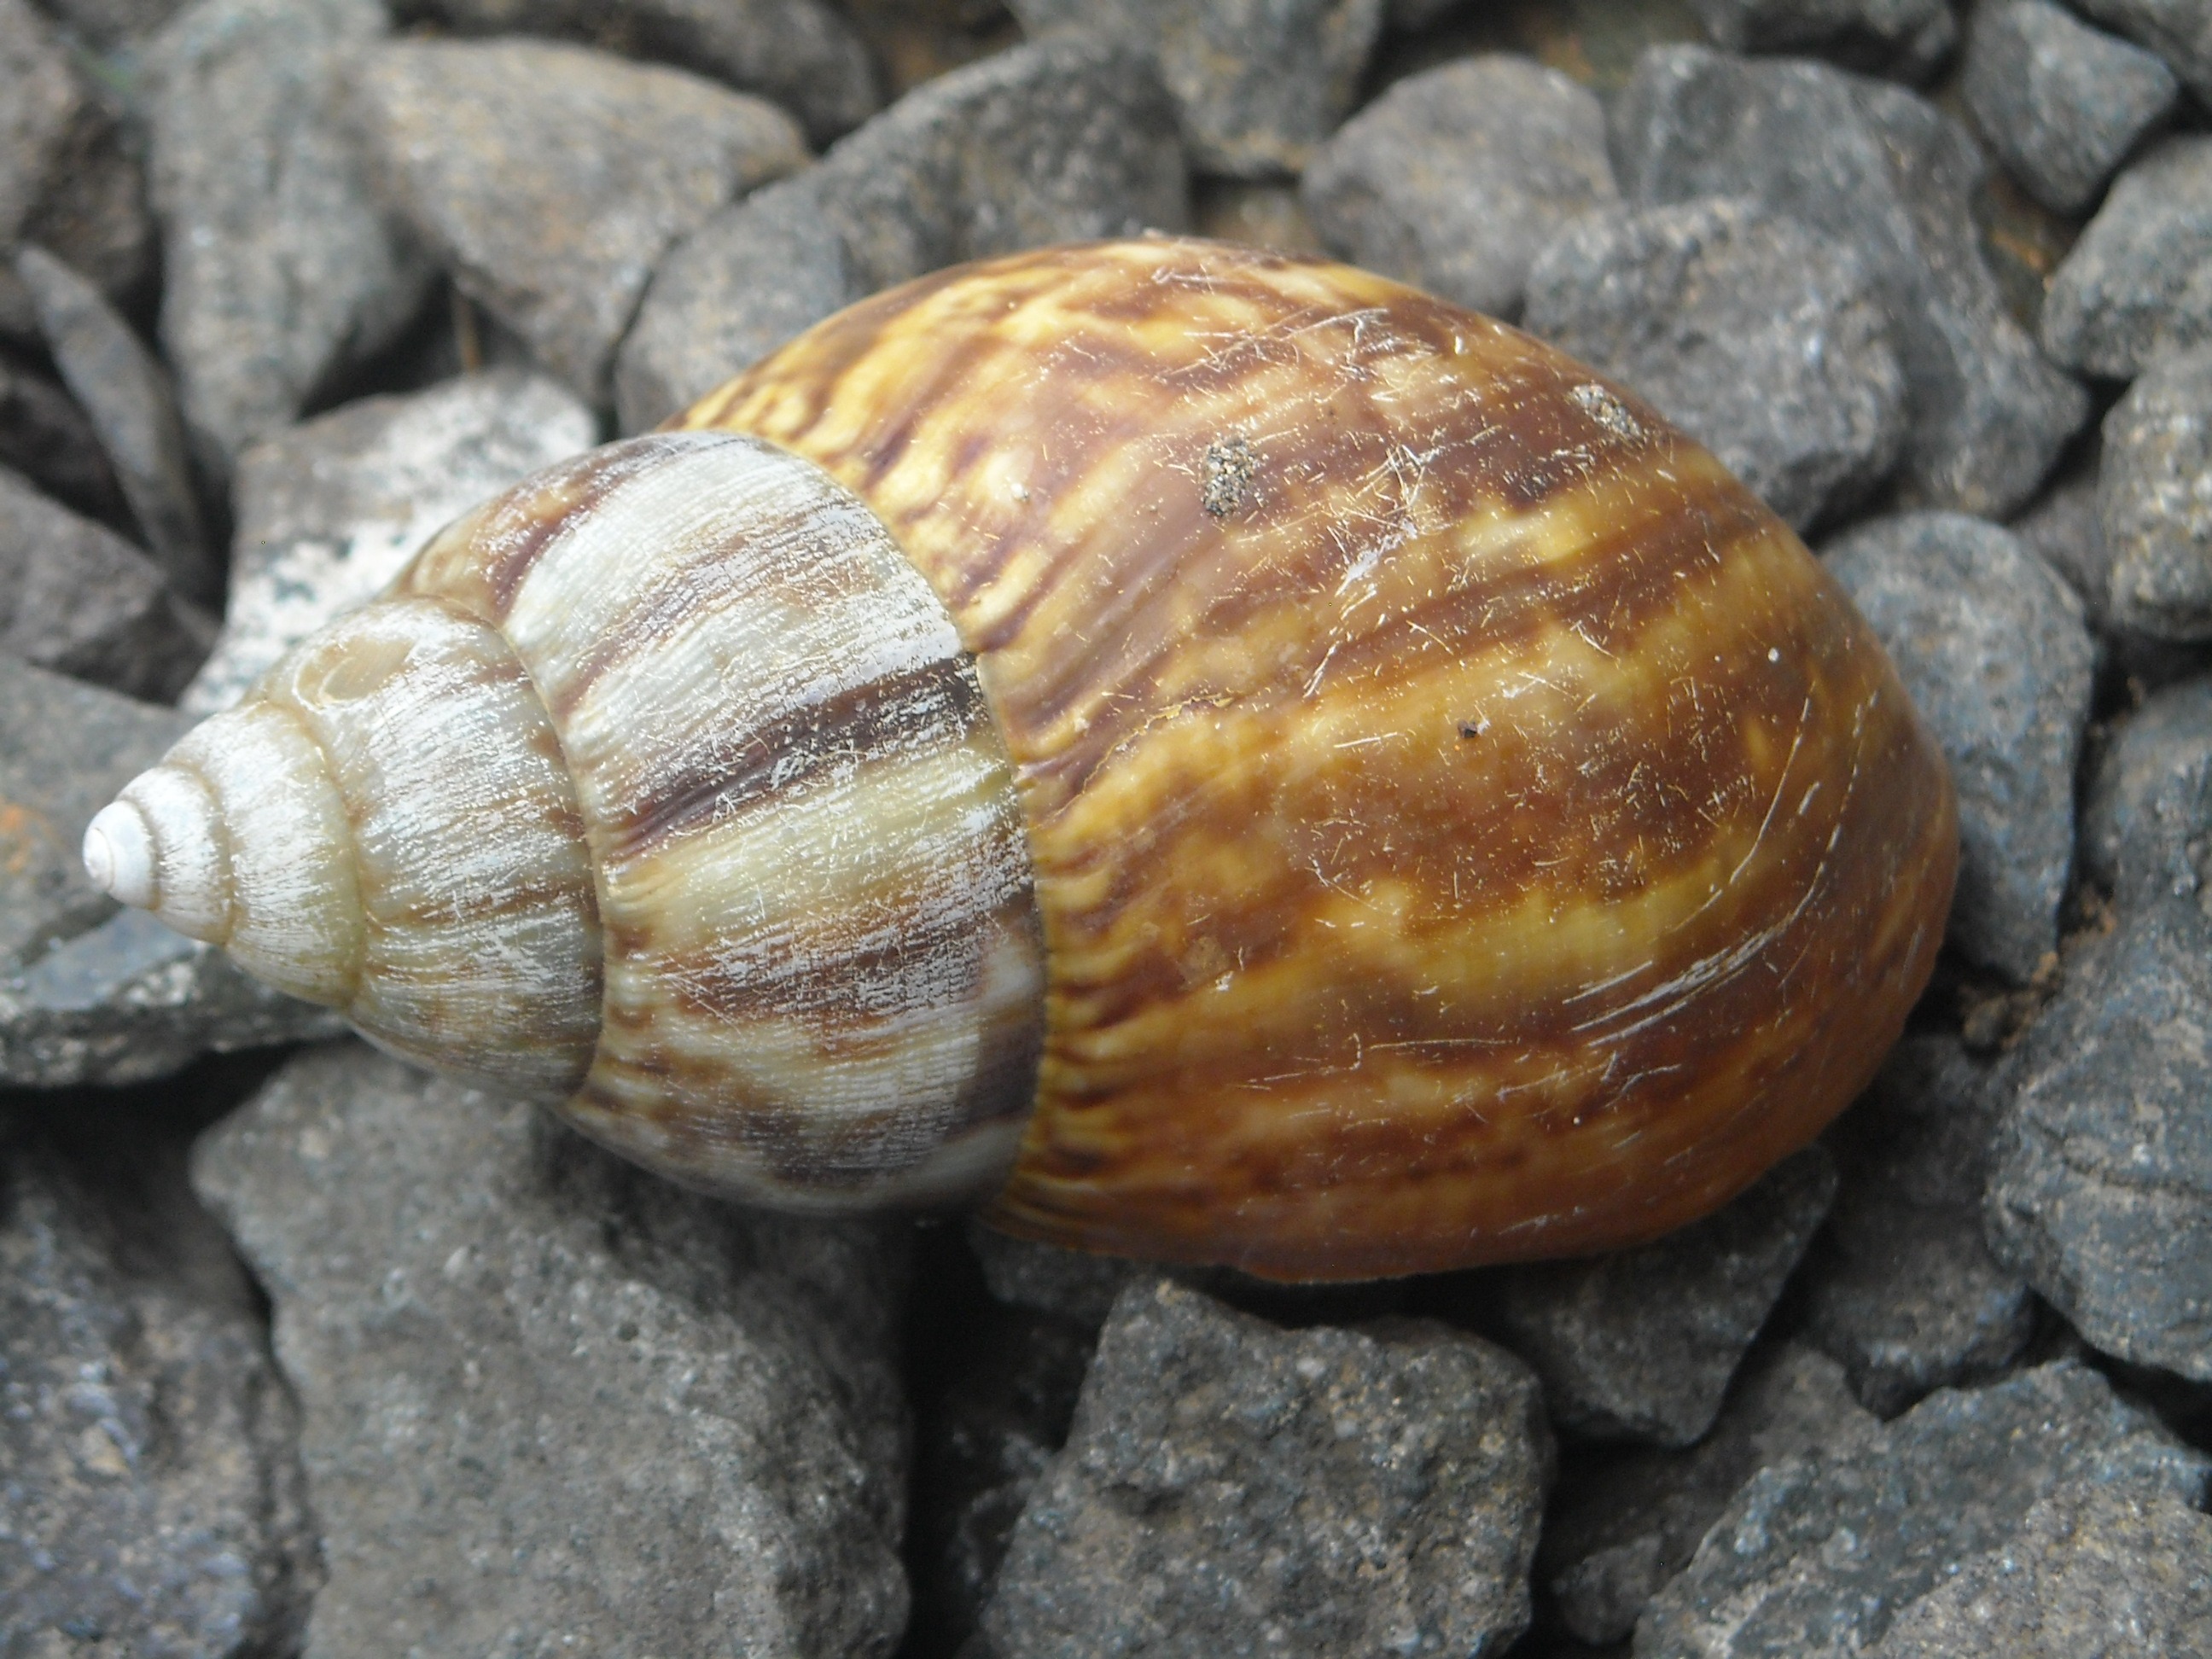
home, stone, fauna, invertebrate, snail, gravel, escargot, molluscs, schnecken, sea snail, marine biology, snails and slugs